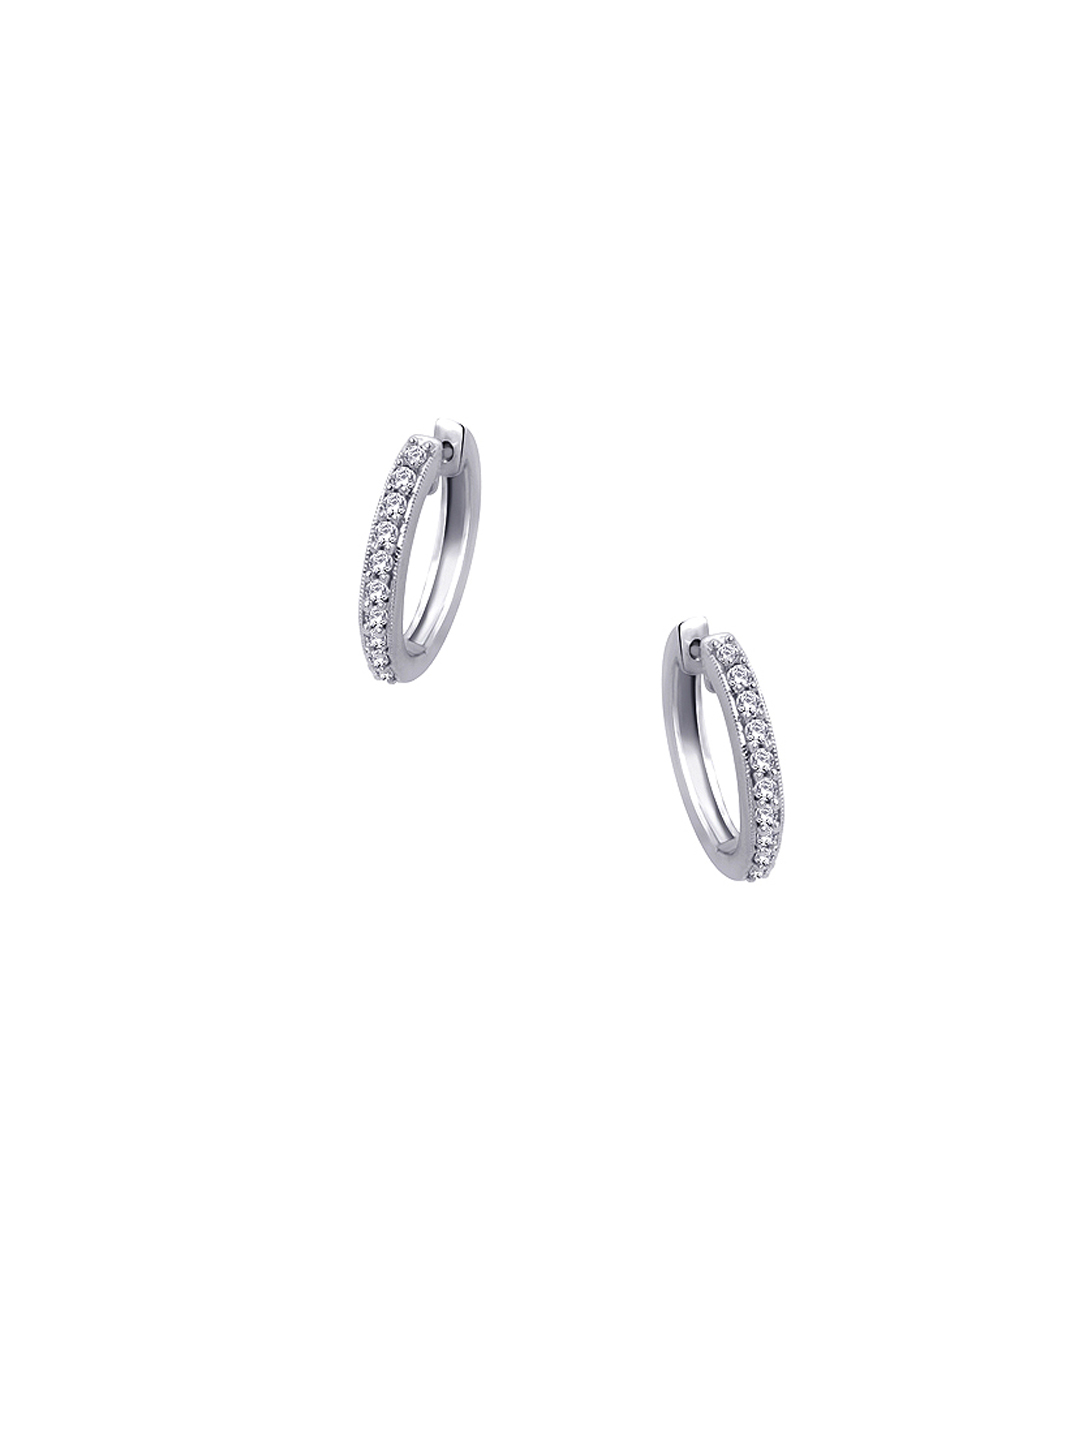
Lucera Women Silver Earrings
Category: Accessories / Jewellery / Earrings
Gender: Women
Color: Silver
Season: Summer 2013
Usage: Casual